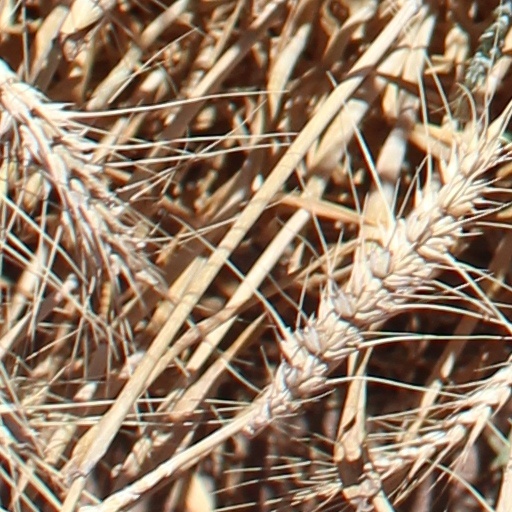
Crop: wheat